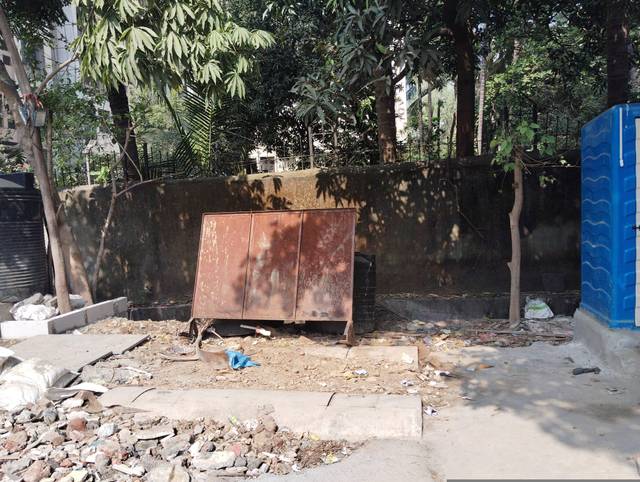
Region: India
Coordinates: 19.074, 72.863